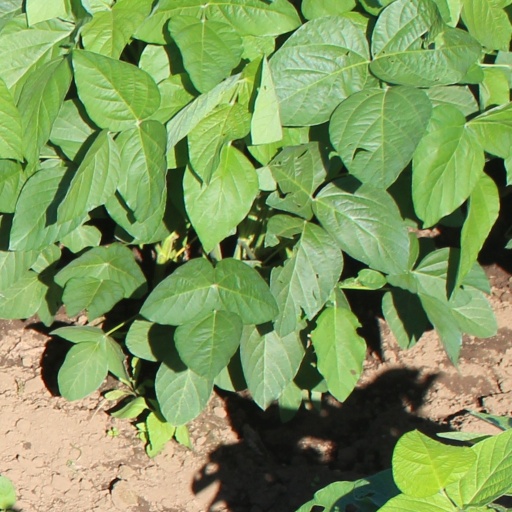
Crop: soybean